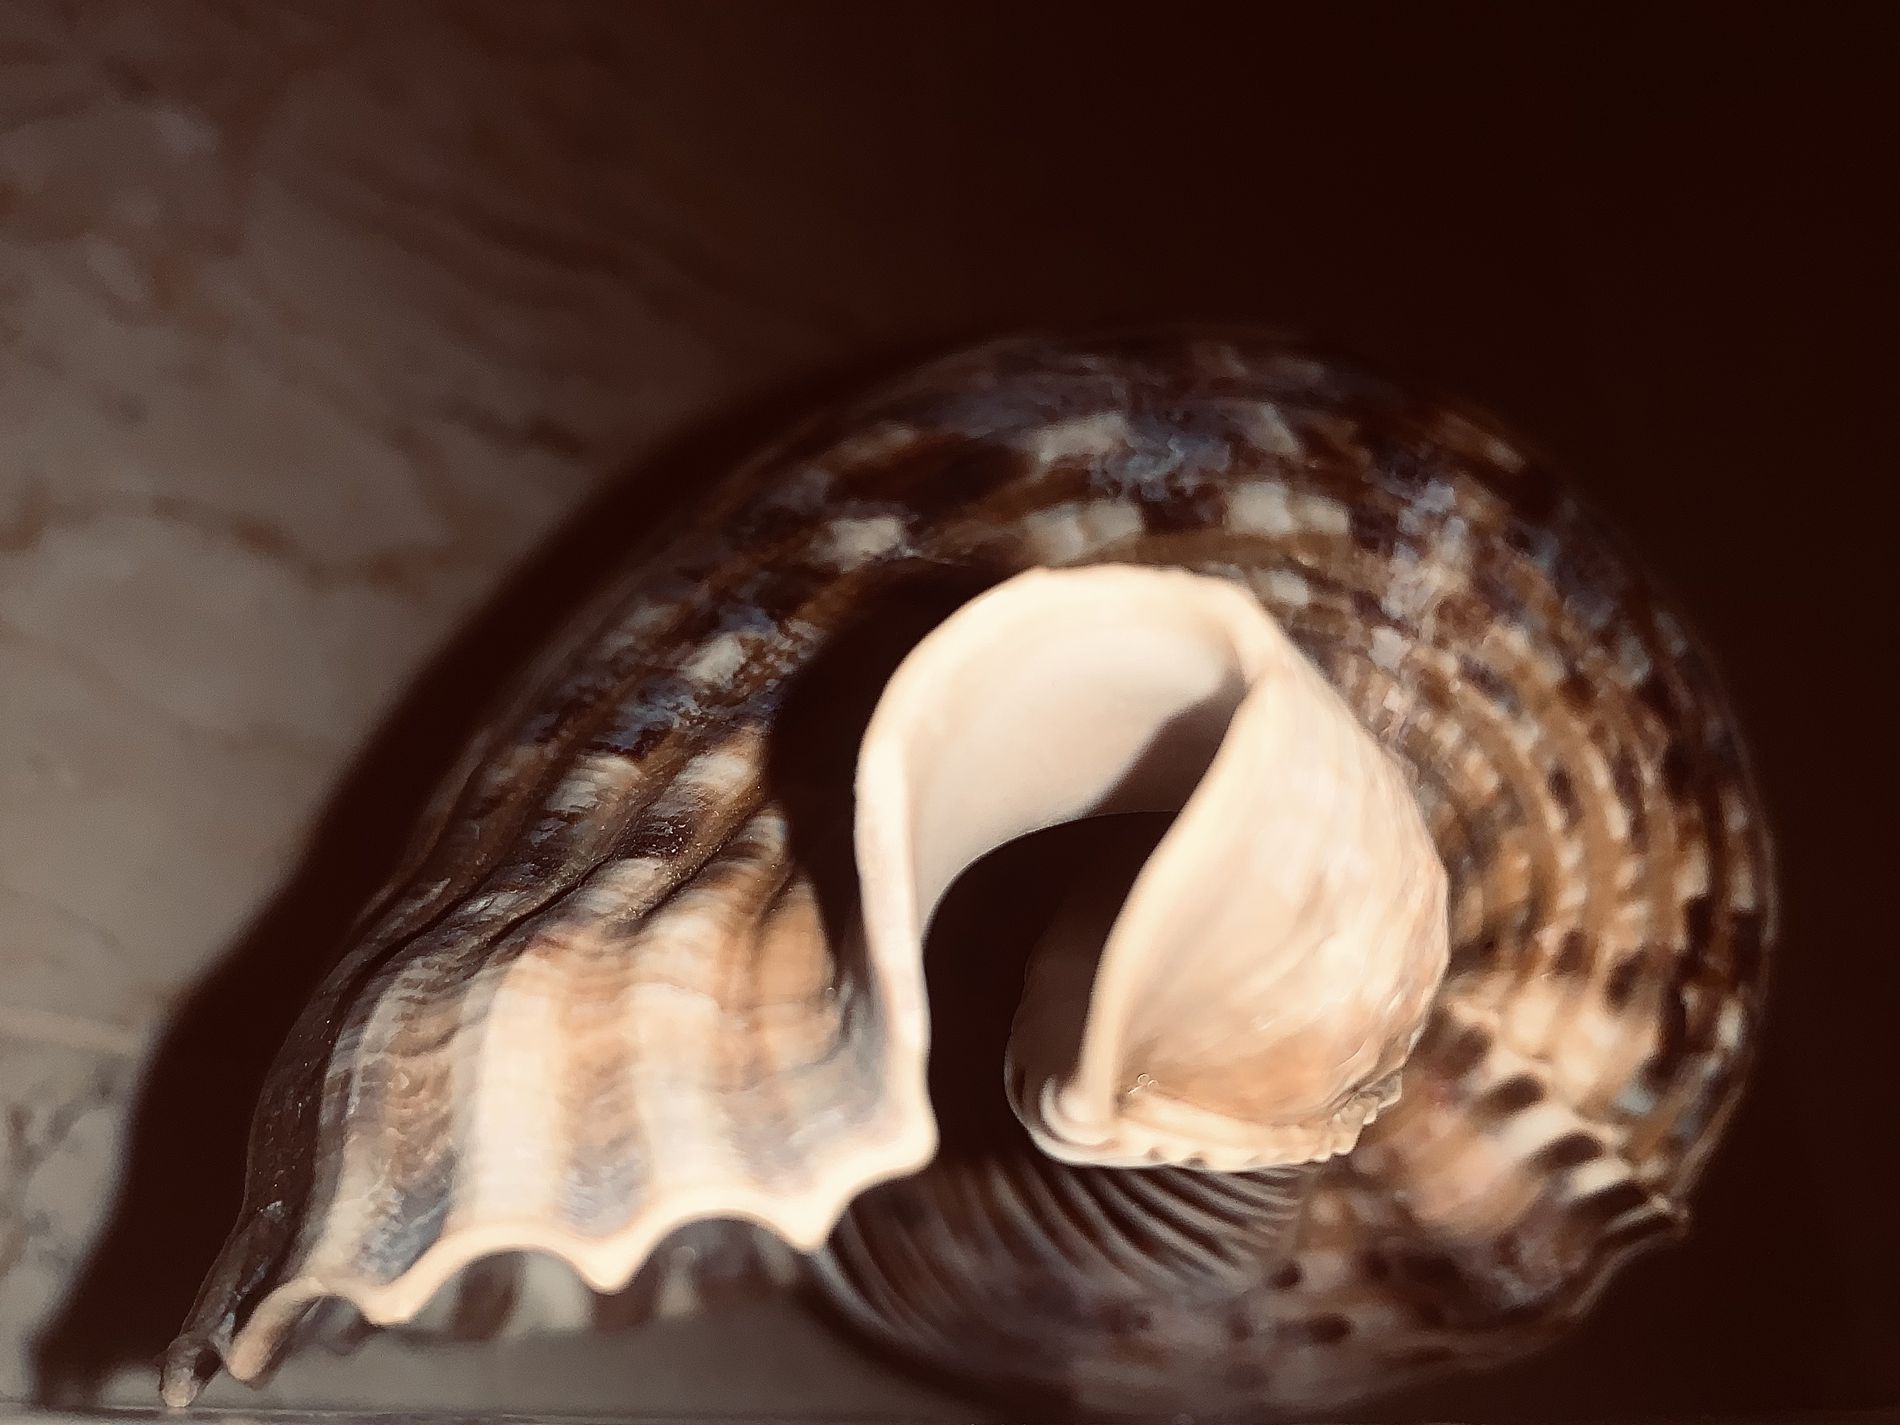
a seashell placed on a smooth surface
A close-up photo of a seashell placed on a flat surface. The shell has a spiral shape and a large curved opening in the middle. Its surface shows natural patterns with colors like brown, beige, cream, and black. The shell has a smooth and shiny texture. A slightly blurry beige wall in the background that looks like marble helps the shell stand out more.
The Close-up shot, slightly from the top, focuses on the shell’s opening and texture. The lighting is warm and soft, creating strong highlights and shadows. The color palette is natural tones of cream, brown, beige, black, and a bit of white making the mood calm quiet, and warm.
Labels: Animal, Invertebrate, Sea Life, Seashell, Conch, Mammal, Rat, Rodent, Clam, Food, Seafood, beige colored wall
Camera: Apple iPhone XR
Lens: iPhone XR back camera 4.25mm f/1.8
Aperture: F1.8
Exposure: 1/38 sec
ISO: 25
Focal length: 4.25